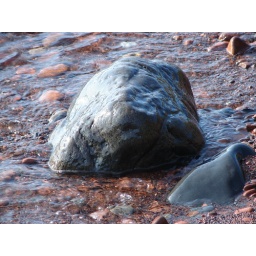
water washing in from the big lake